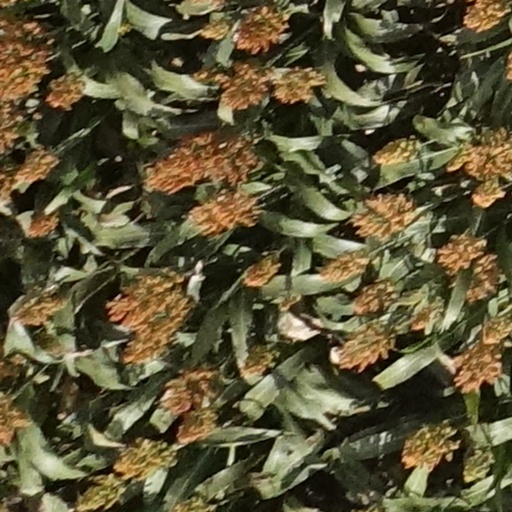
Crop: sorghum